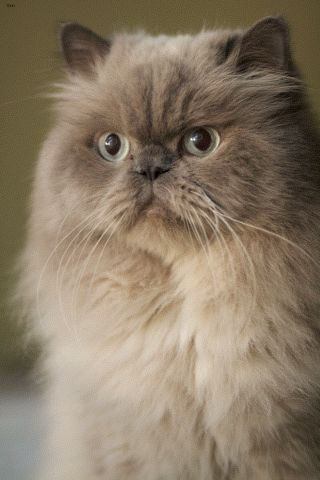
Animal: cat
Breed: Persian